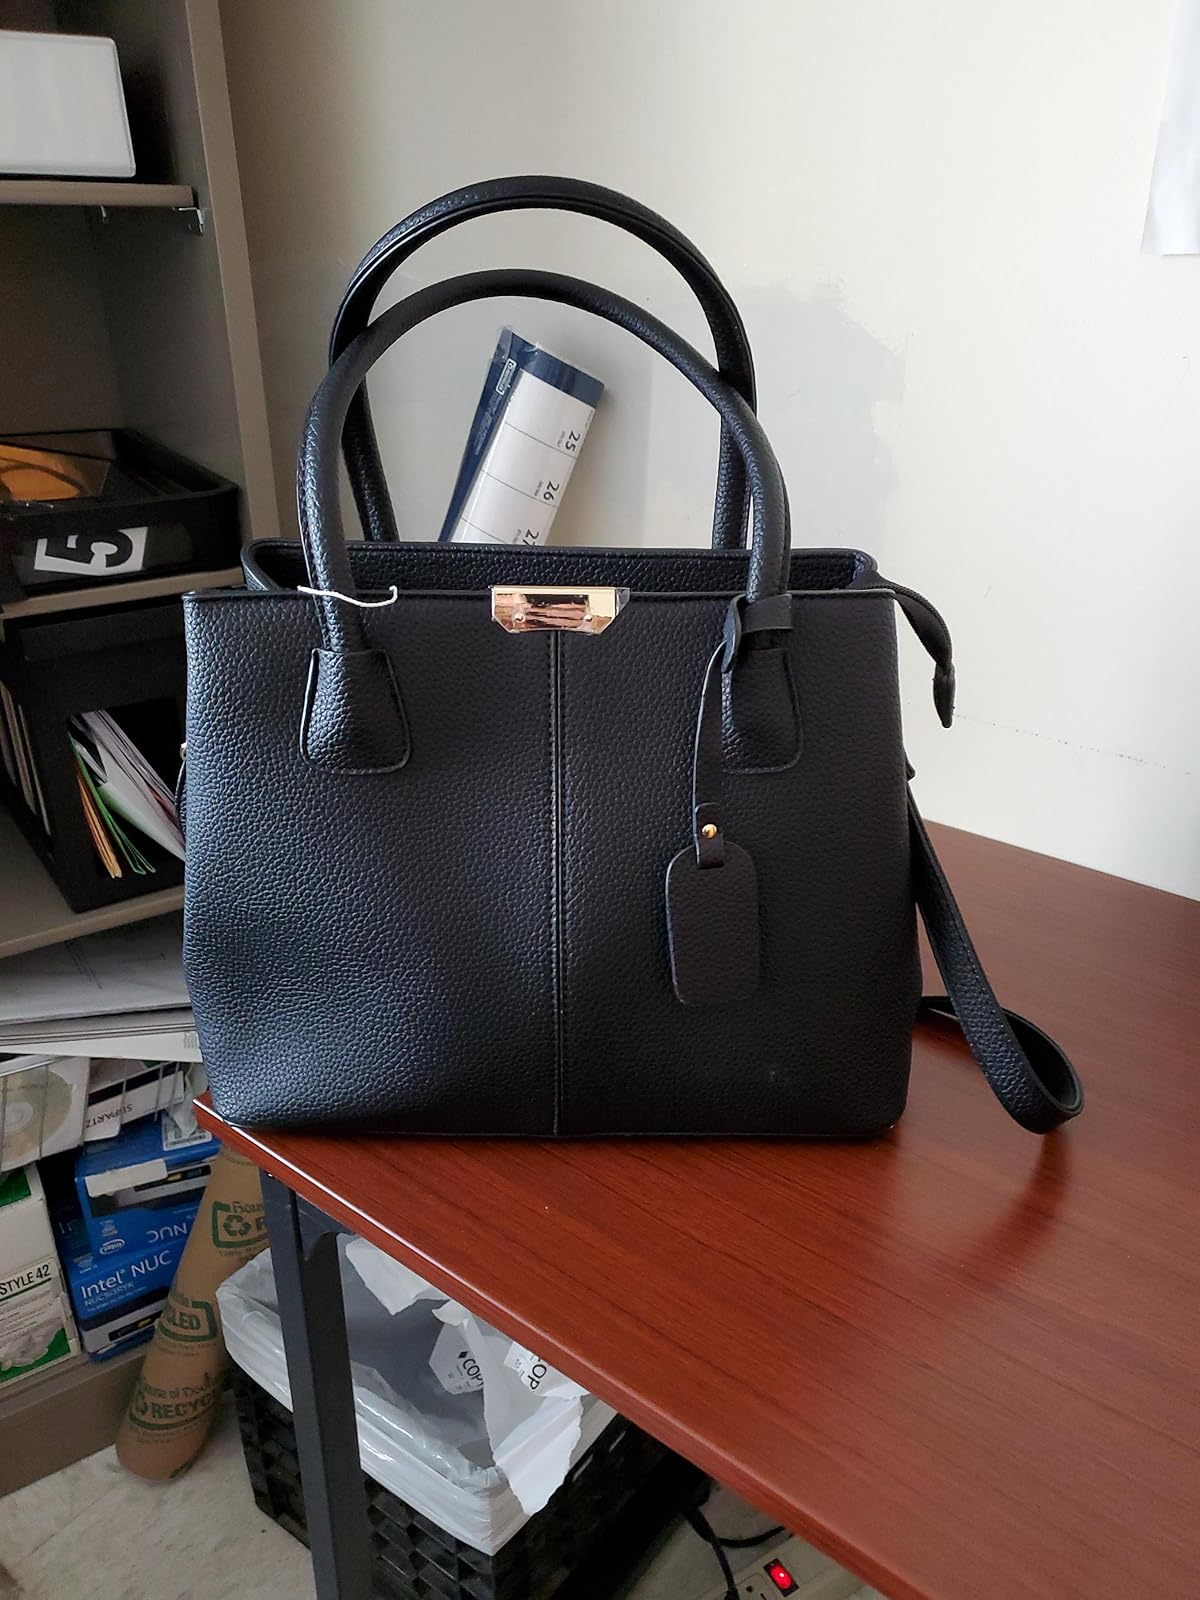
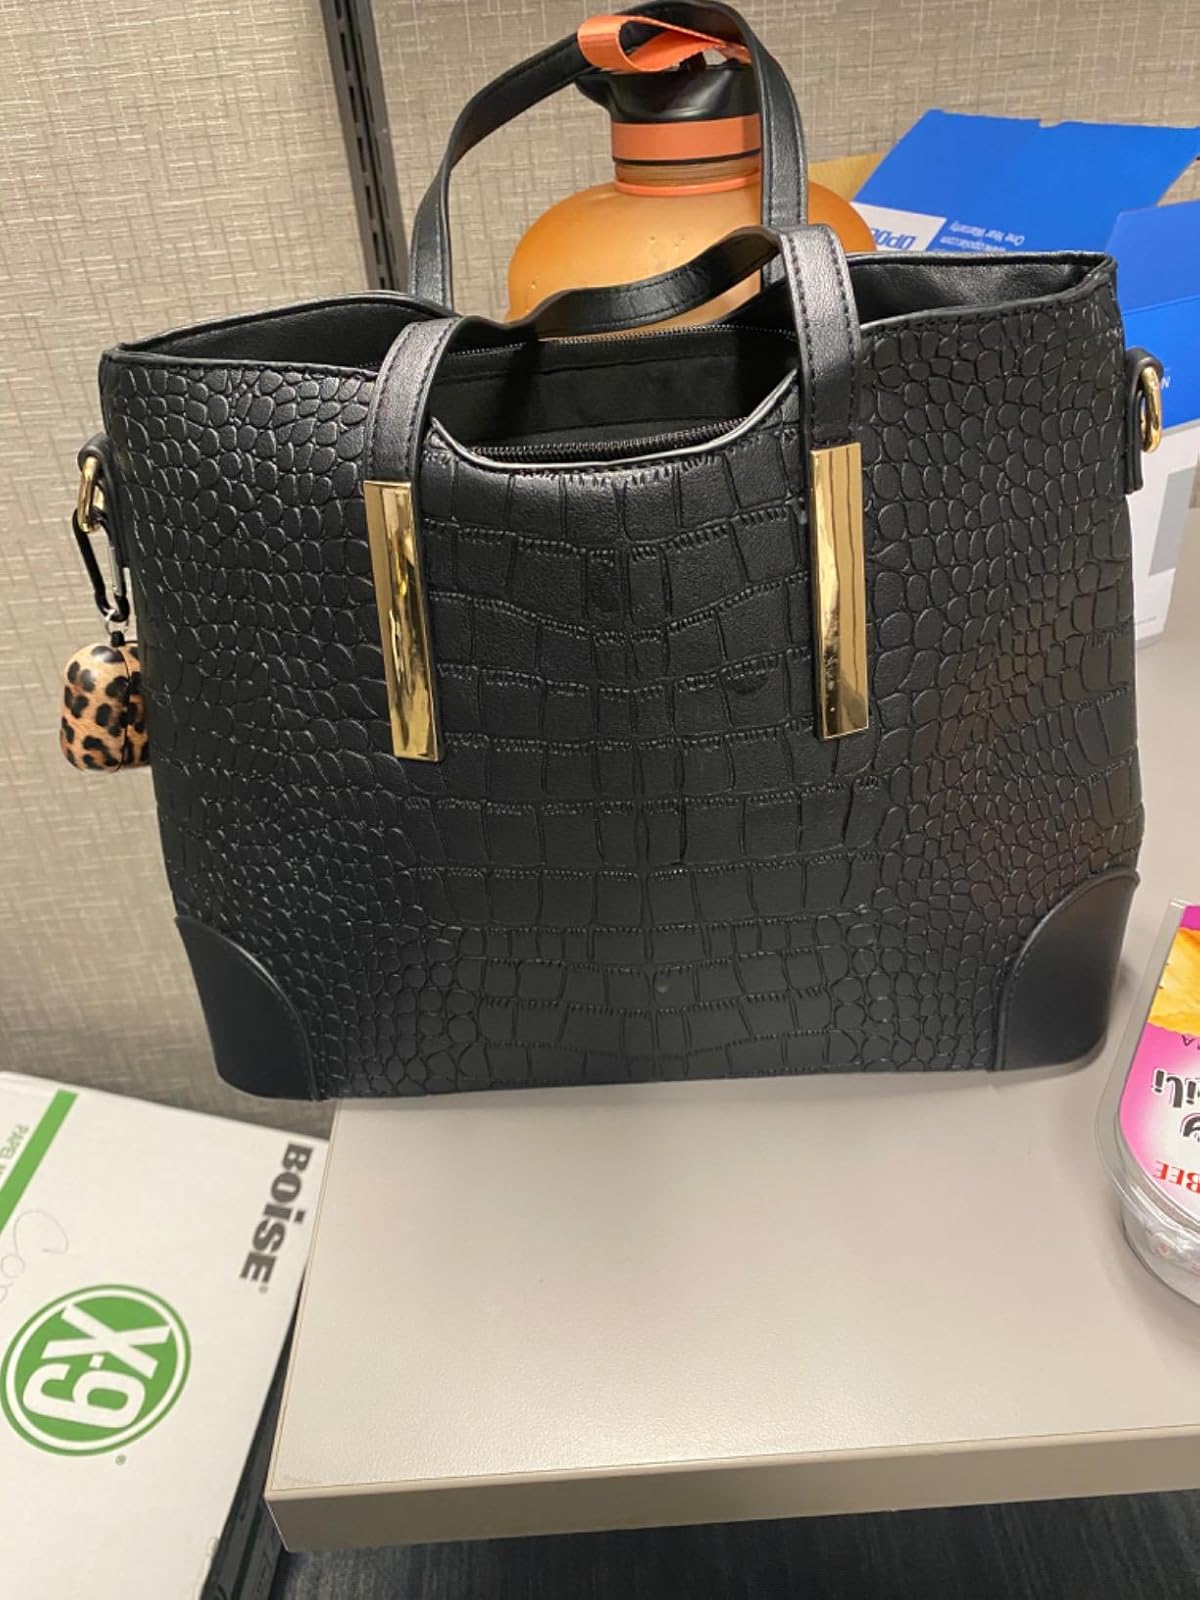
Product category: accessories_handbag
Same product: no